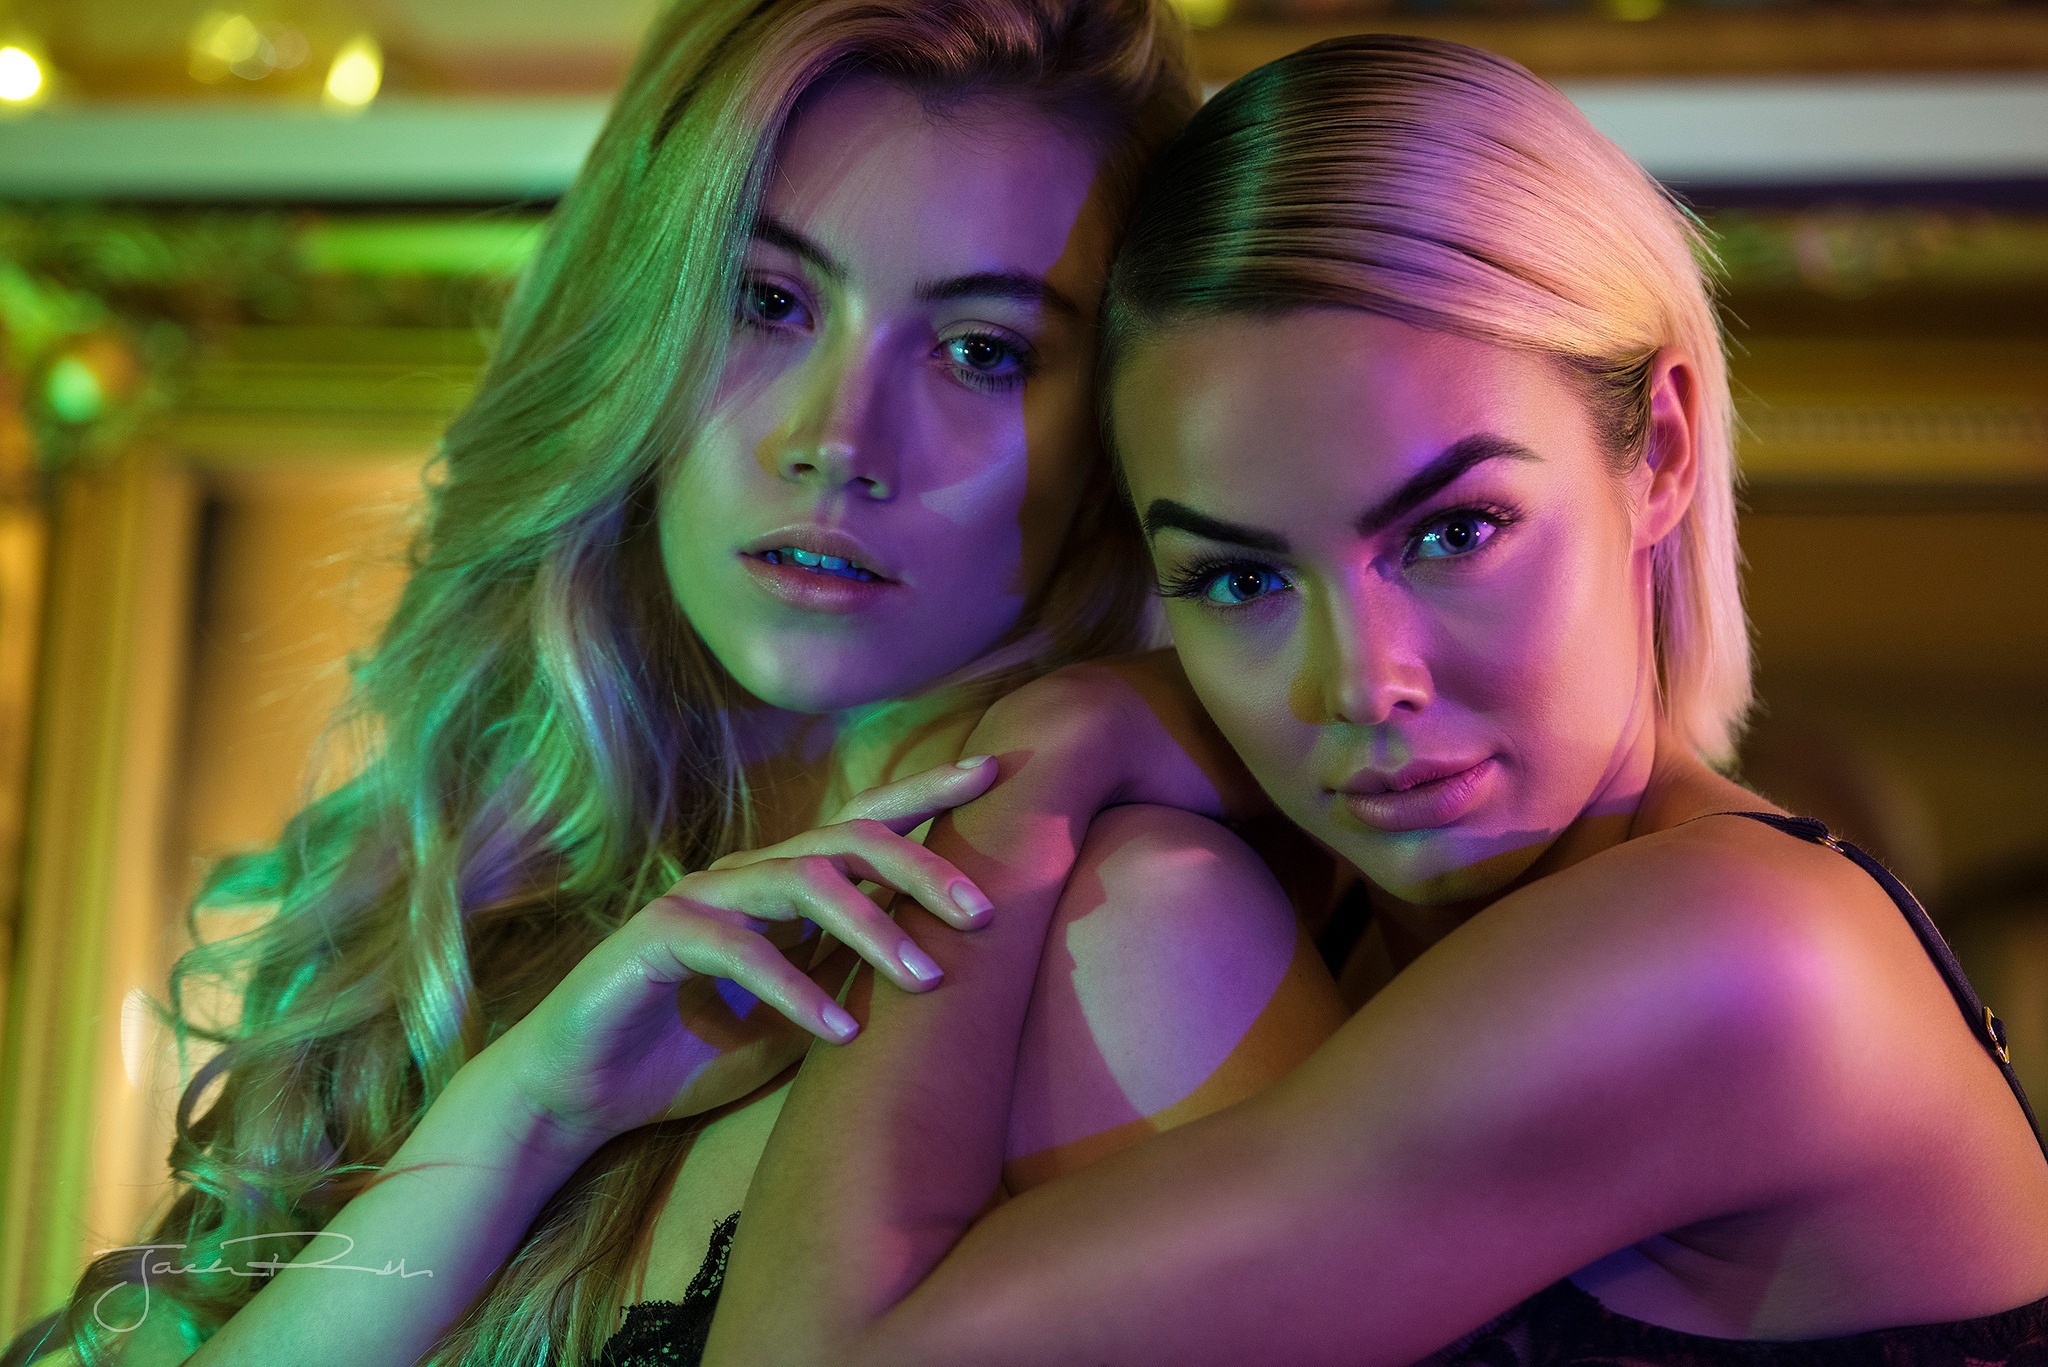
women, lady, model, person, photography, wallpaper, face, hair, lip, eyebrow, eyelash, purple, fashion, flash photography, eye liner, happy, violet, pink, makeover, black hair, magenta, leisure, fun, long hair, jewellery, entertainment, event, fashion design, electric blue, blond, eye shadow, earrings, brown hair, cg artwork, necklace, performance, photo shoot, portrait photography, animation, party, fictional character, fashion accessory, night, reflection